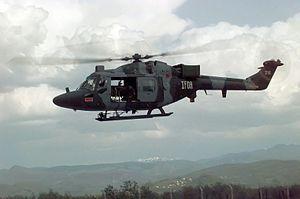
L’Army Air Corps est une branche de la British Army. Il s'agit de l'aviation légère de cette armée.